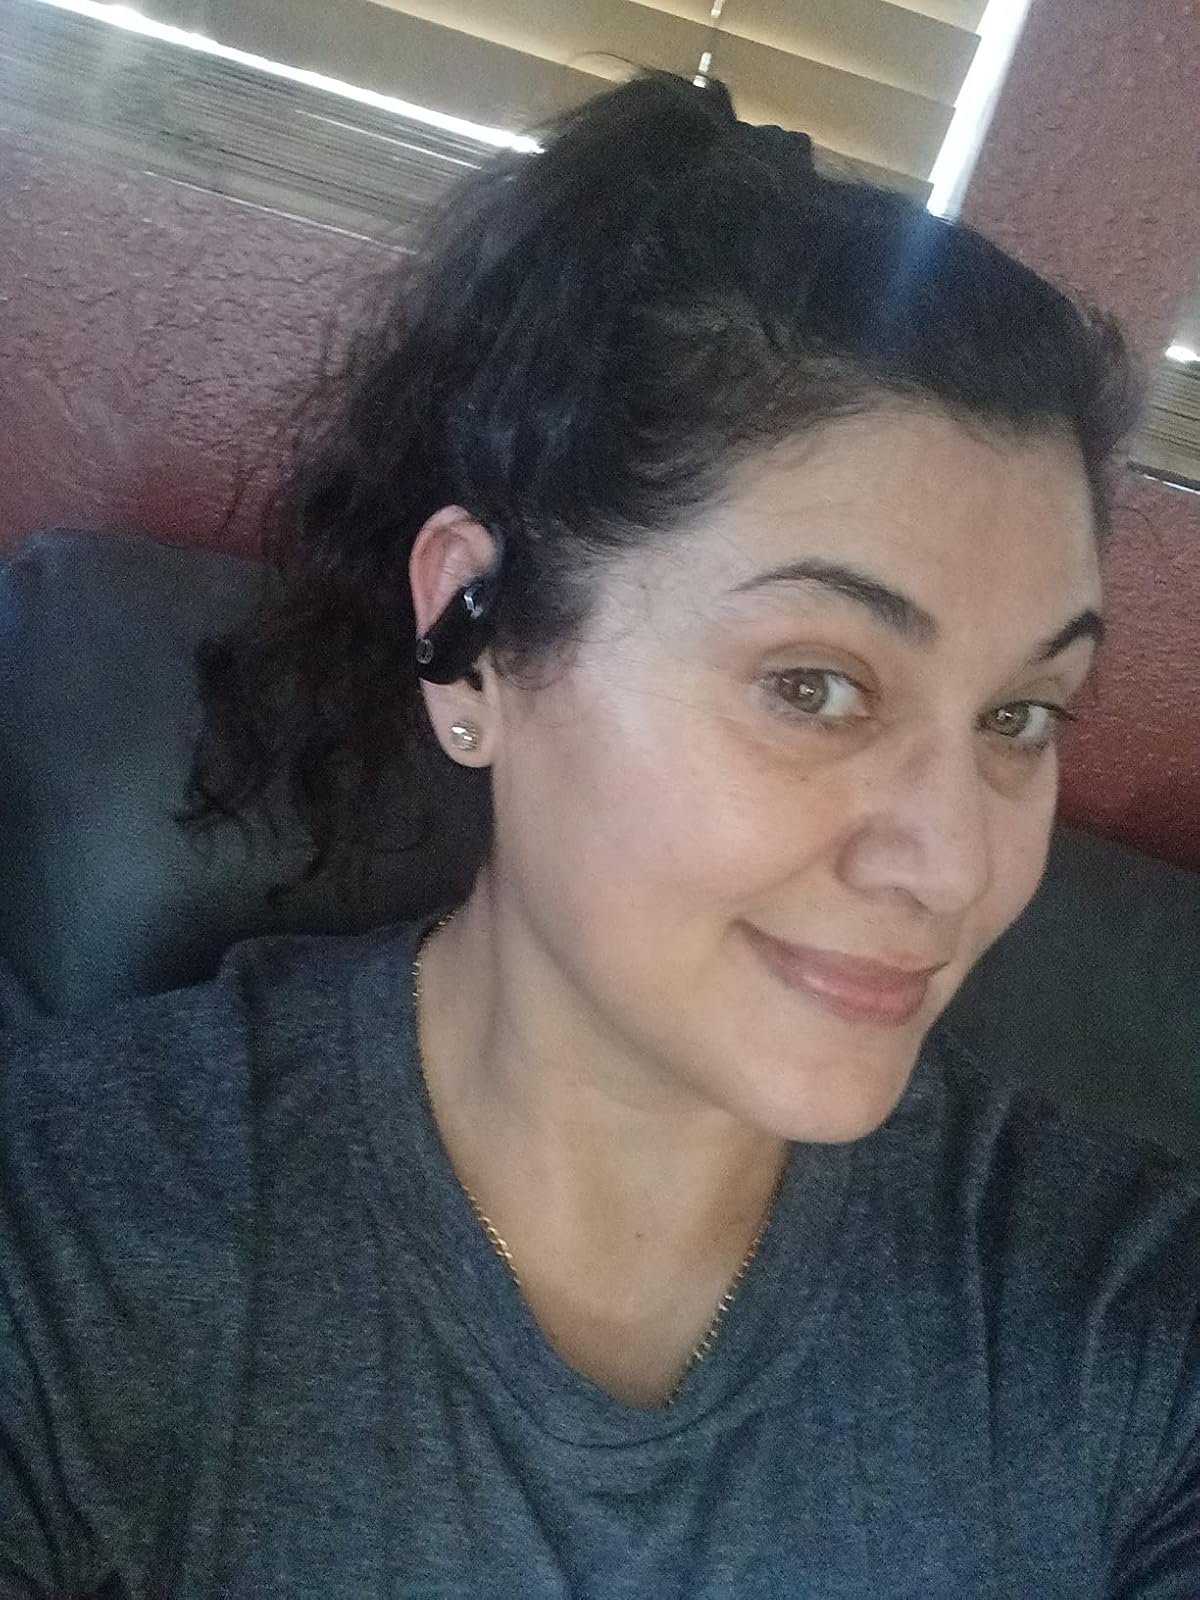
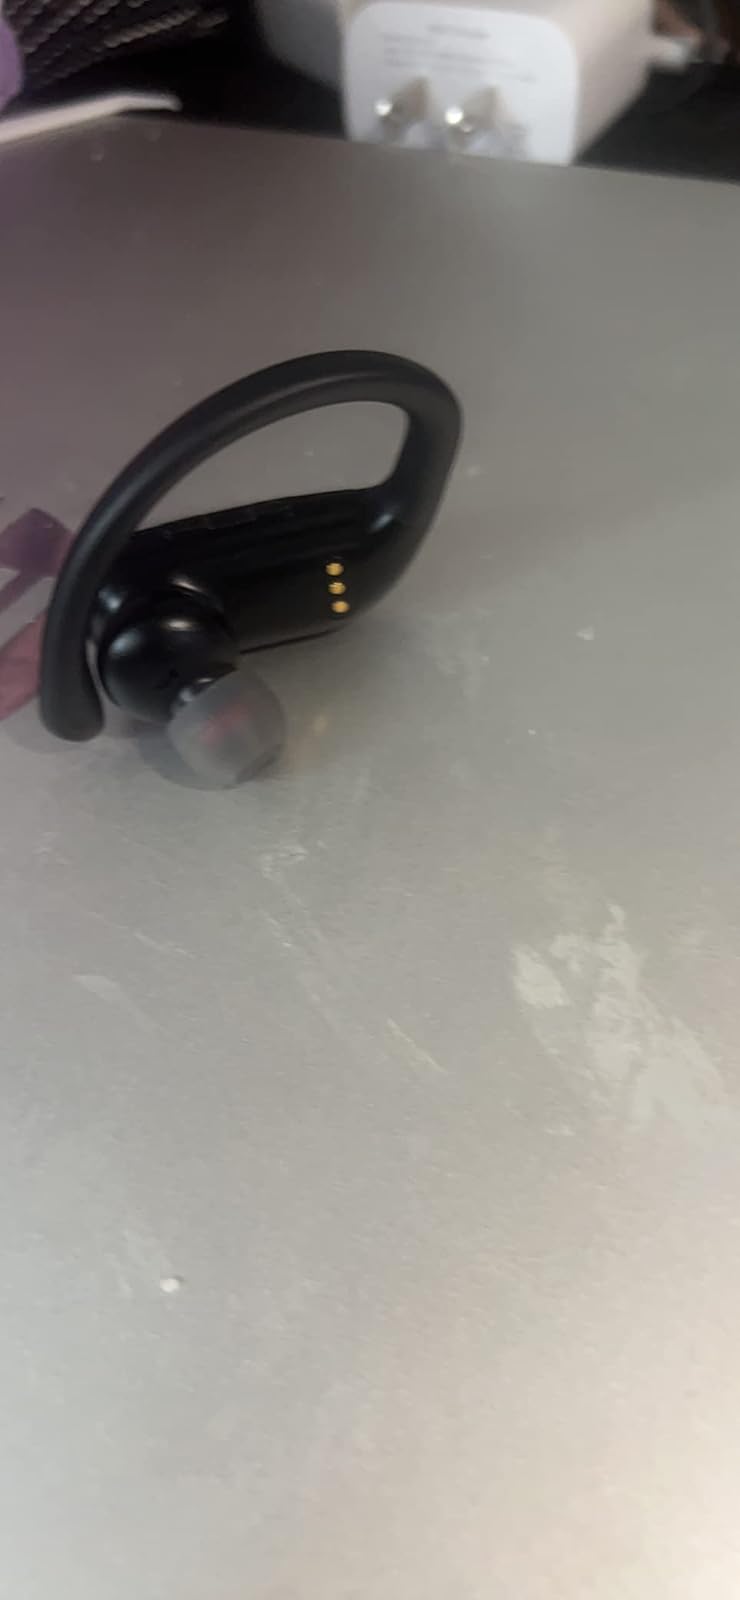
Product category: earbuds
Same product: no